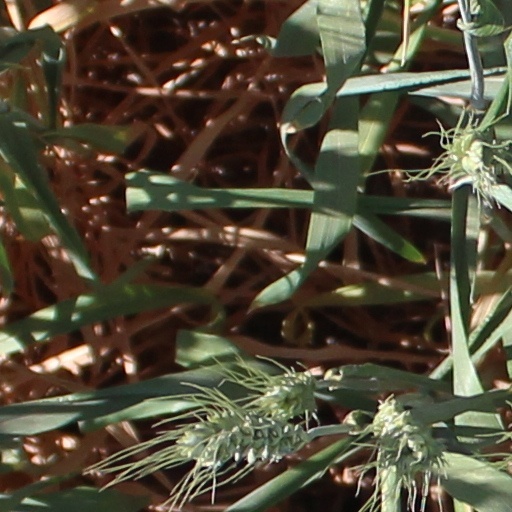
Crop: wheat